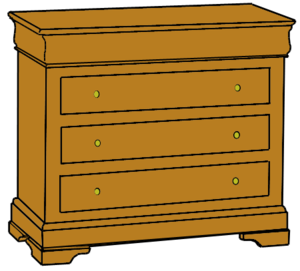
Commode style Louis-Philippe
Le style Louis-Philippe est un style de mobilier français en vogue sous le règne de Louis-Philippe qui influence aussi l'architecture.